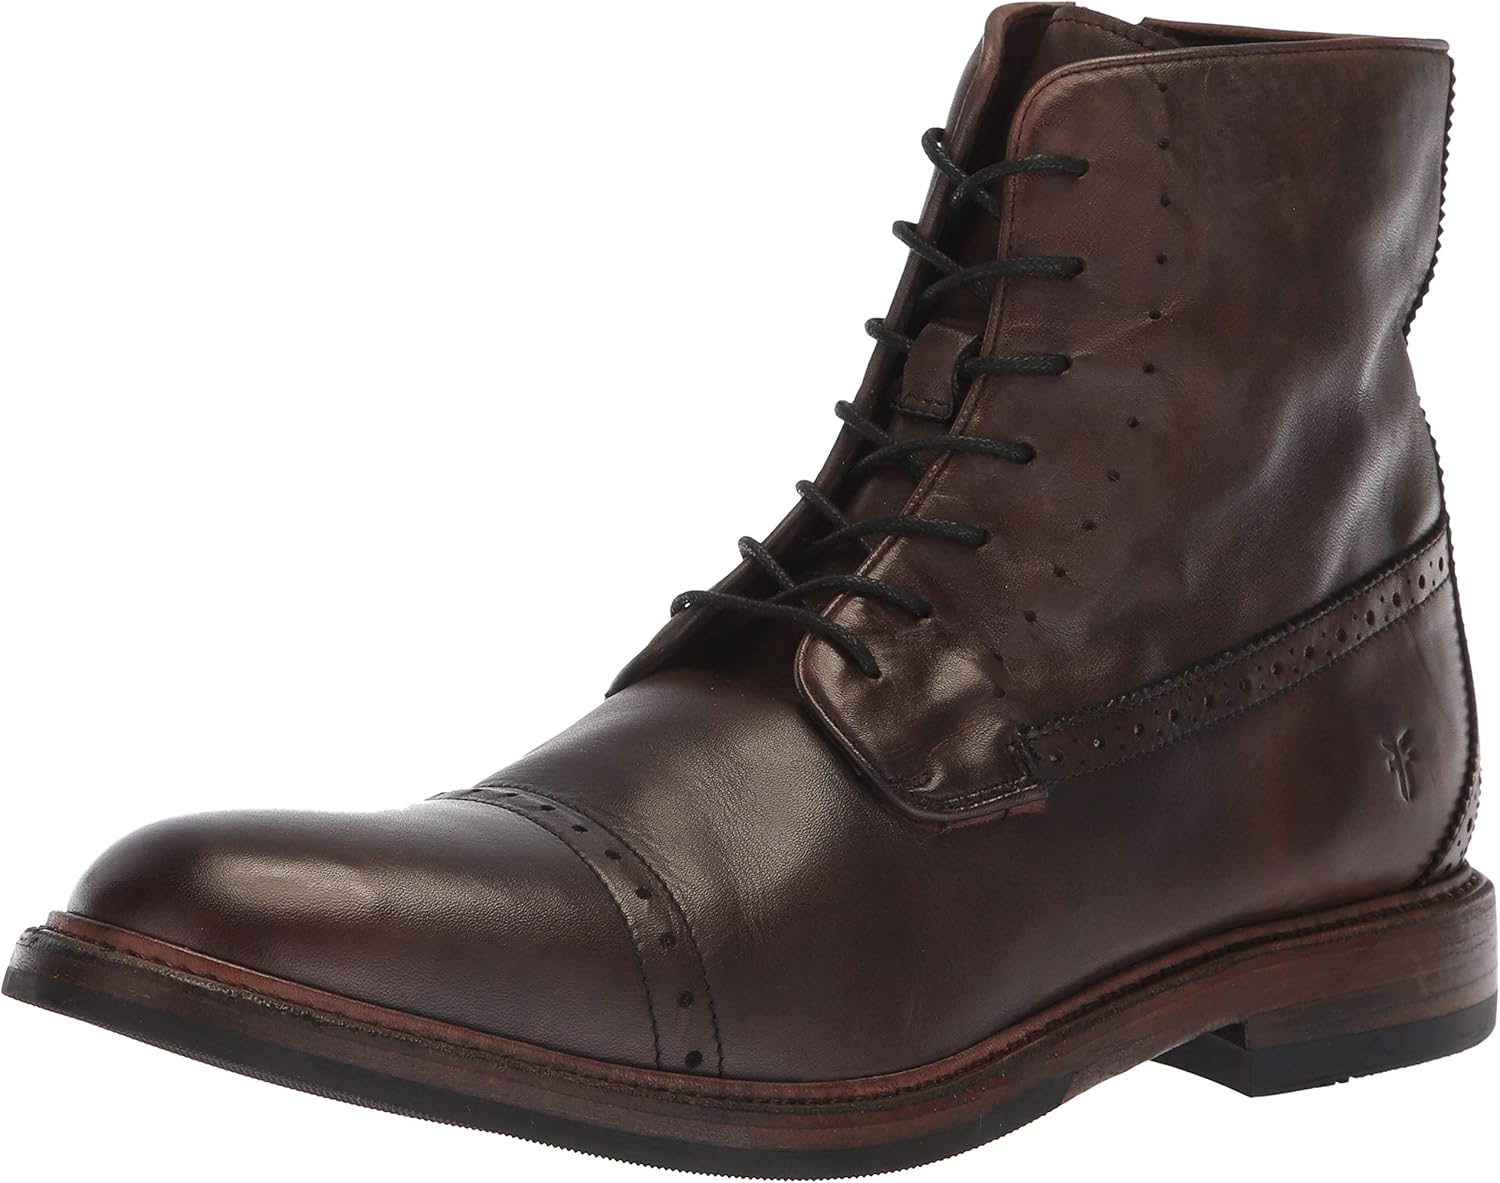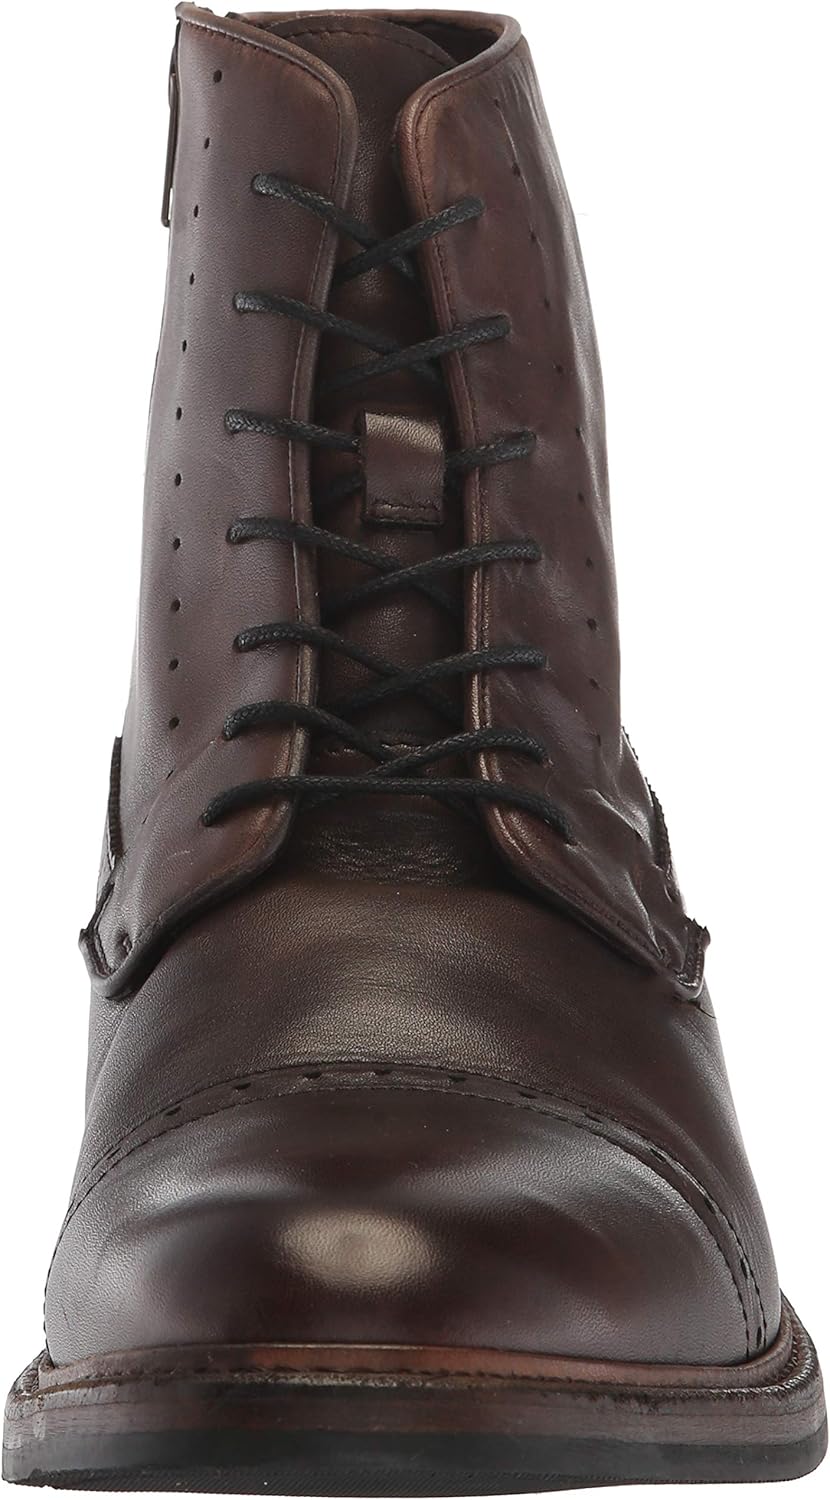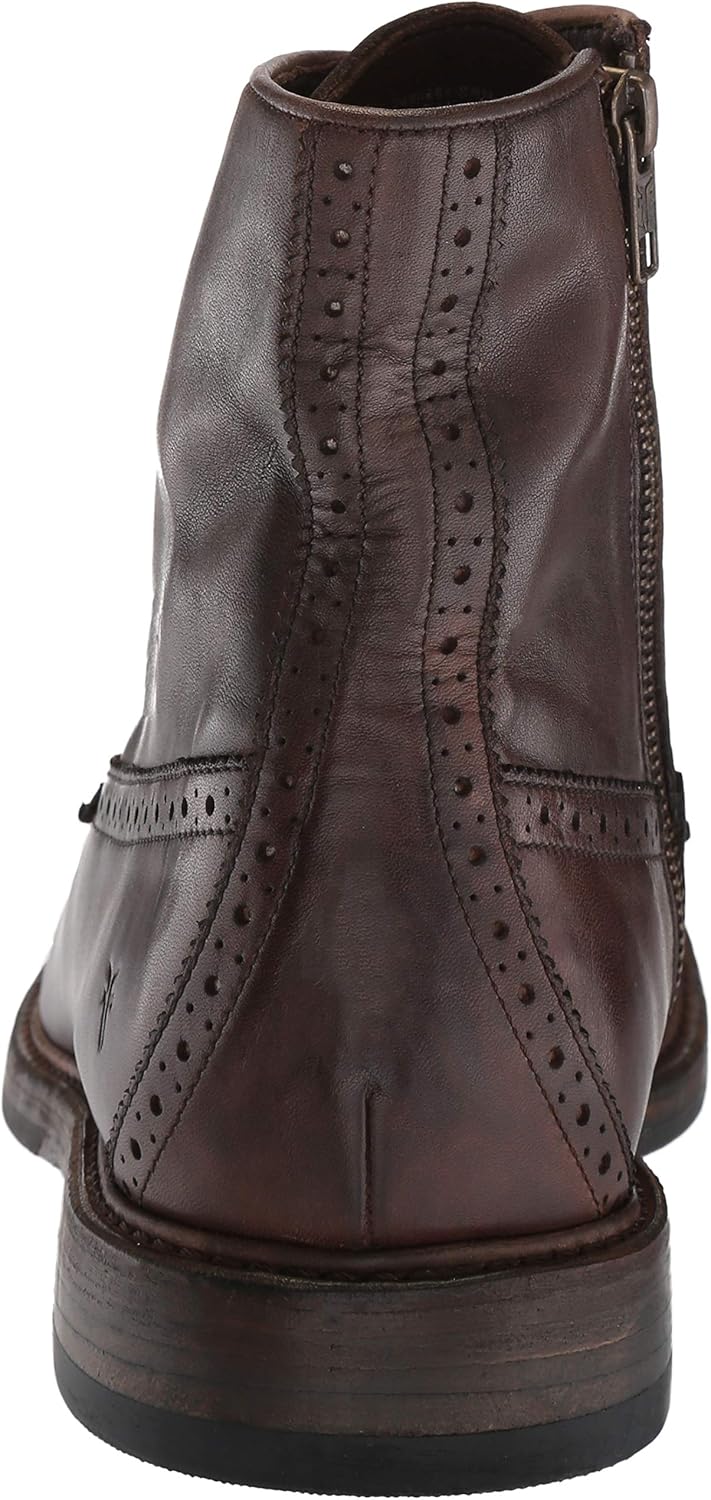
Frye Men's Murray Lace Up Fashion Boot
Category: AMAZON FASHION
Lace up
Features: 100% Leather | Imported | Rubber sole | Shaft measures approximately 6.5" from arch | Lace up | Bootie